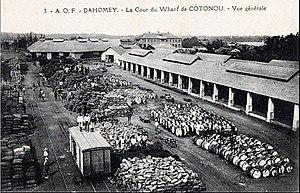
Carte postale - 3 - A.O.F - Dahomey. - La cour du wharf de Cotonou. - Vue générale
Anselme Bucher de Chauvigné, né le 17 mai 1834 à Angers en Maine-et-Loire, mort le 22 août 1910 à Meudon, est un homme de lettres français du XIXᵉ siècle.
Le wharf de Cotonou était un appontement situé dans la zone portuaire de la ville de Cotonou au Bénin en Afrique de l'Ouest de 1892 à 1965.